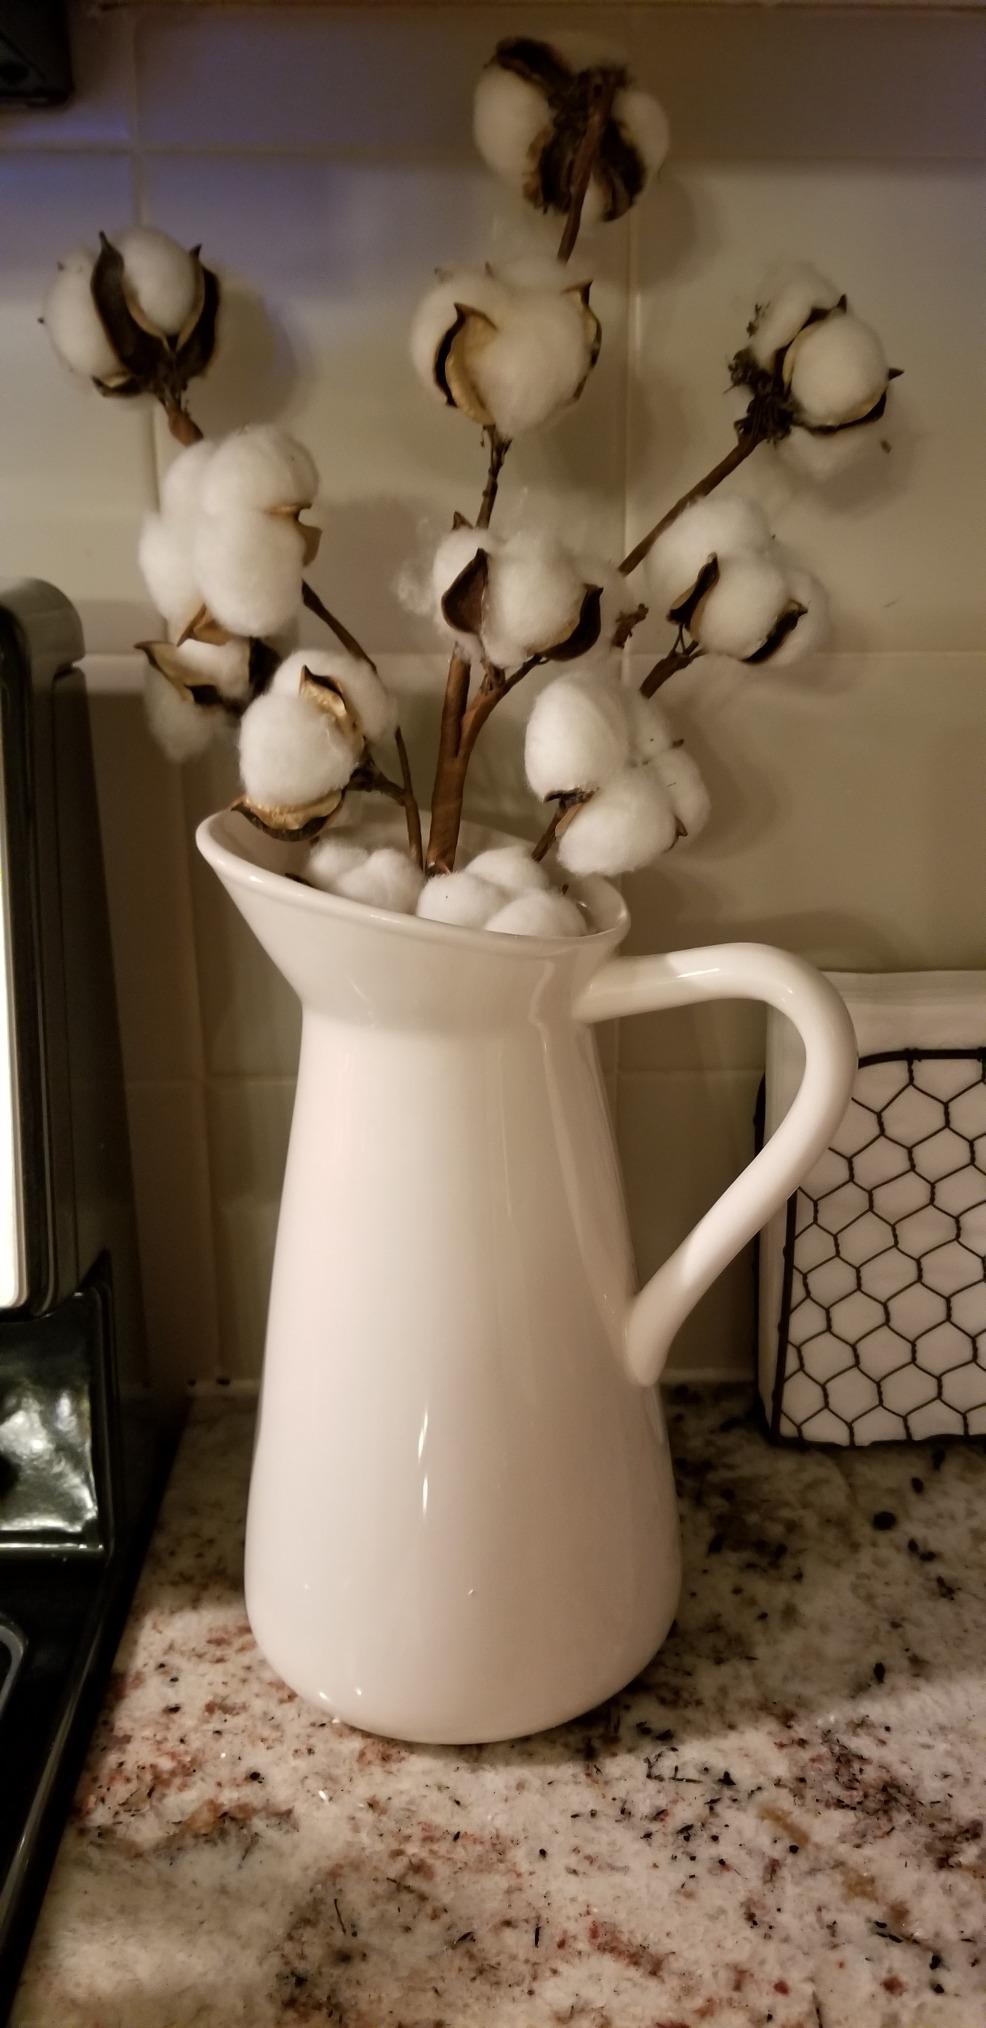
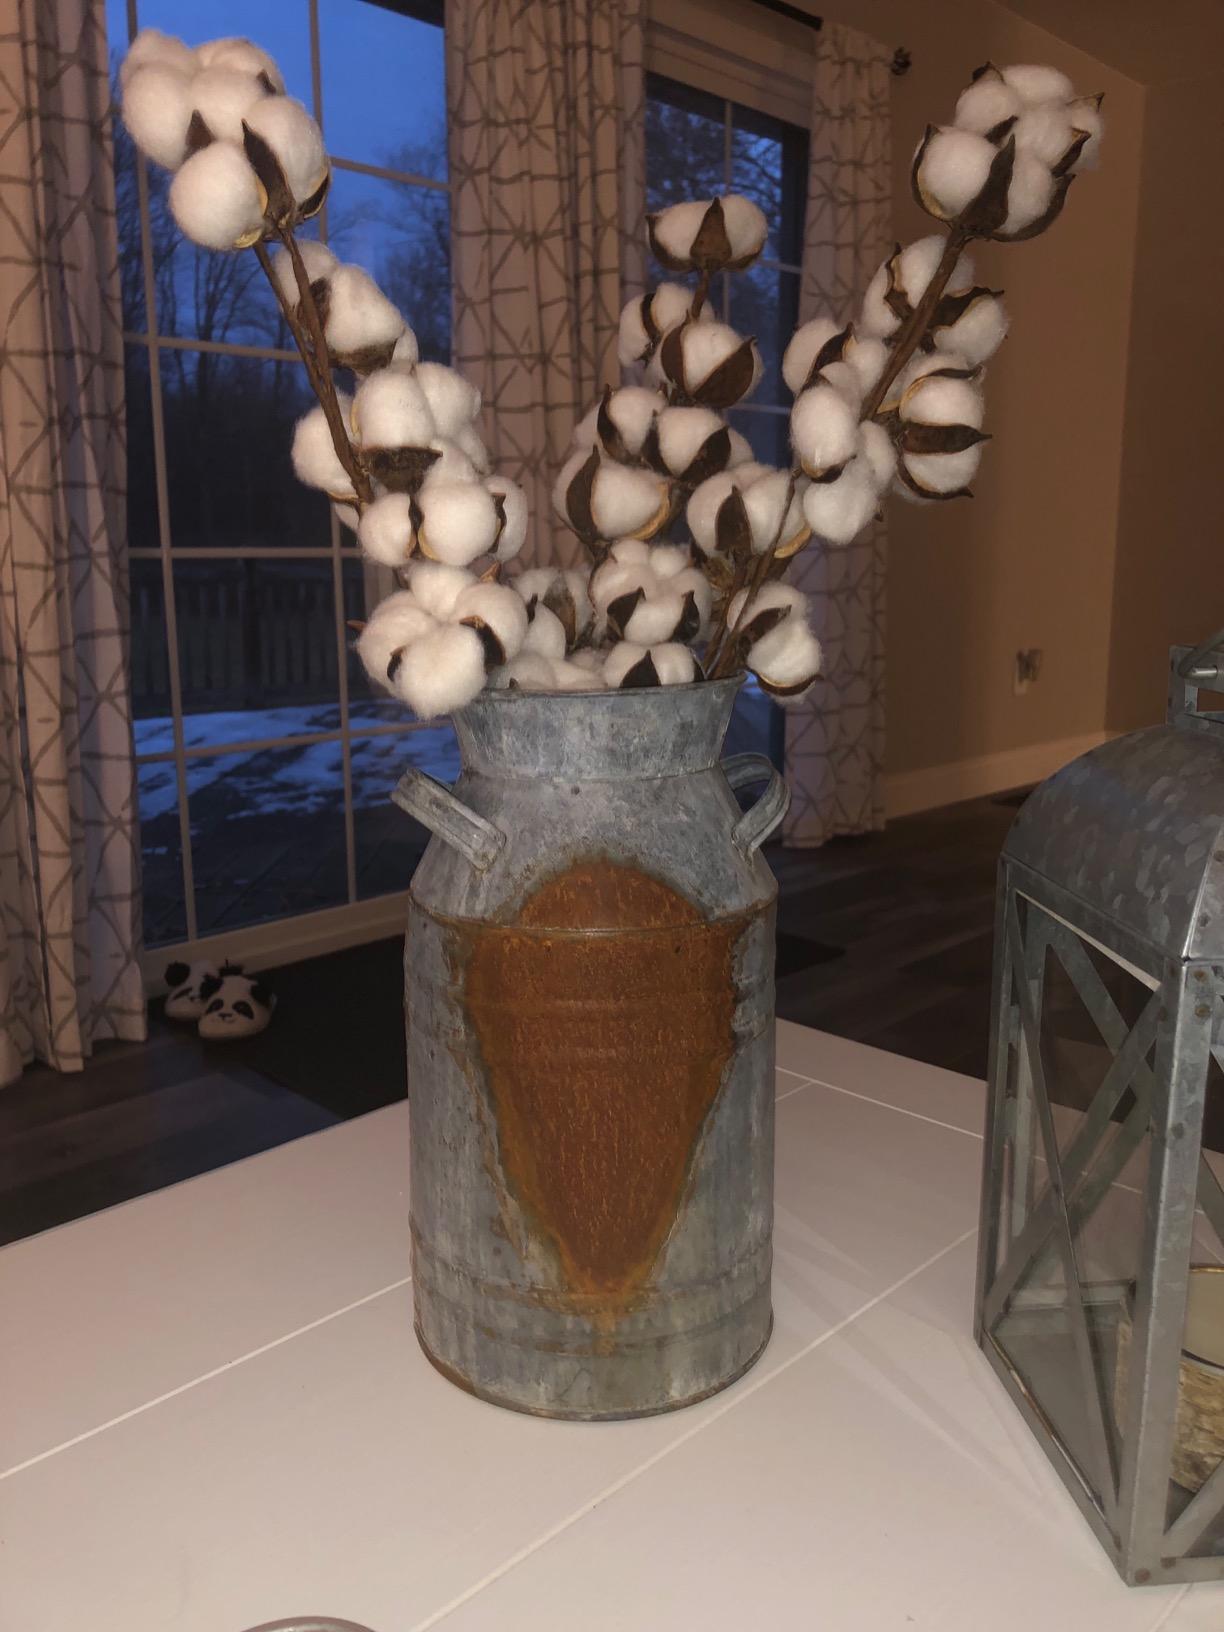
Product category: vase
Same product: no